Love to the End

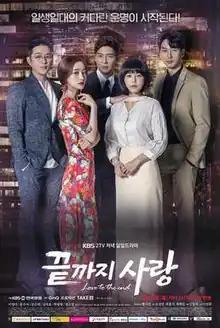
Promotional poster

Love to the End is a 2018 South Korean television series starring Lee Young-ah, Hong Soo-ah, Kang Eun-tak, and Shim Ji-ho. The series aired on KBS2 from Monday to Friday from 7:50 p.m. to 8:30 p.m. (KST) starting July 23, 2018.